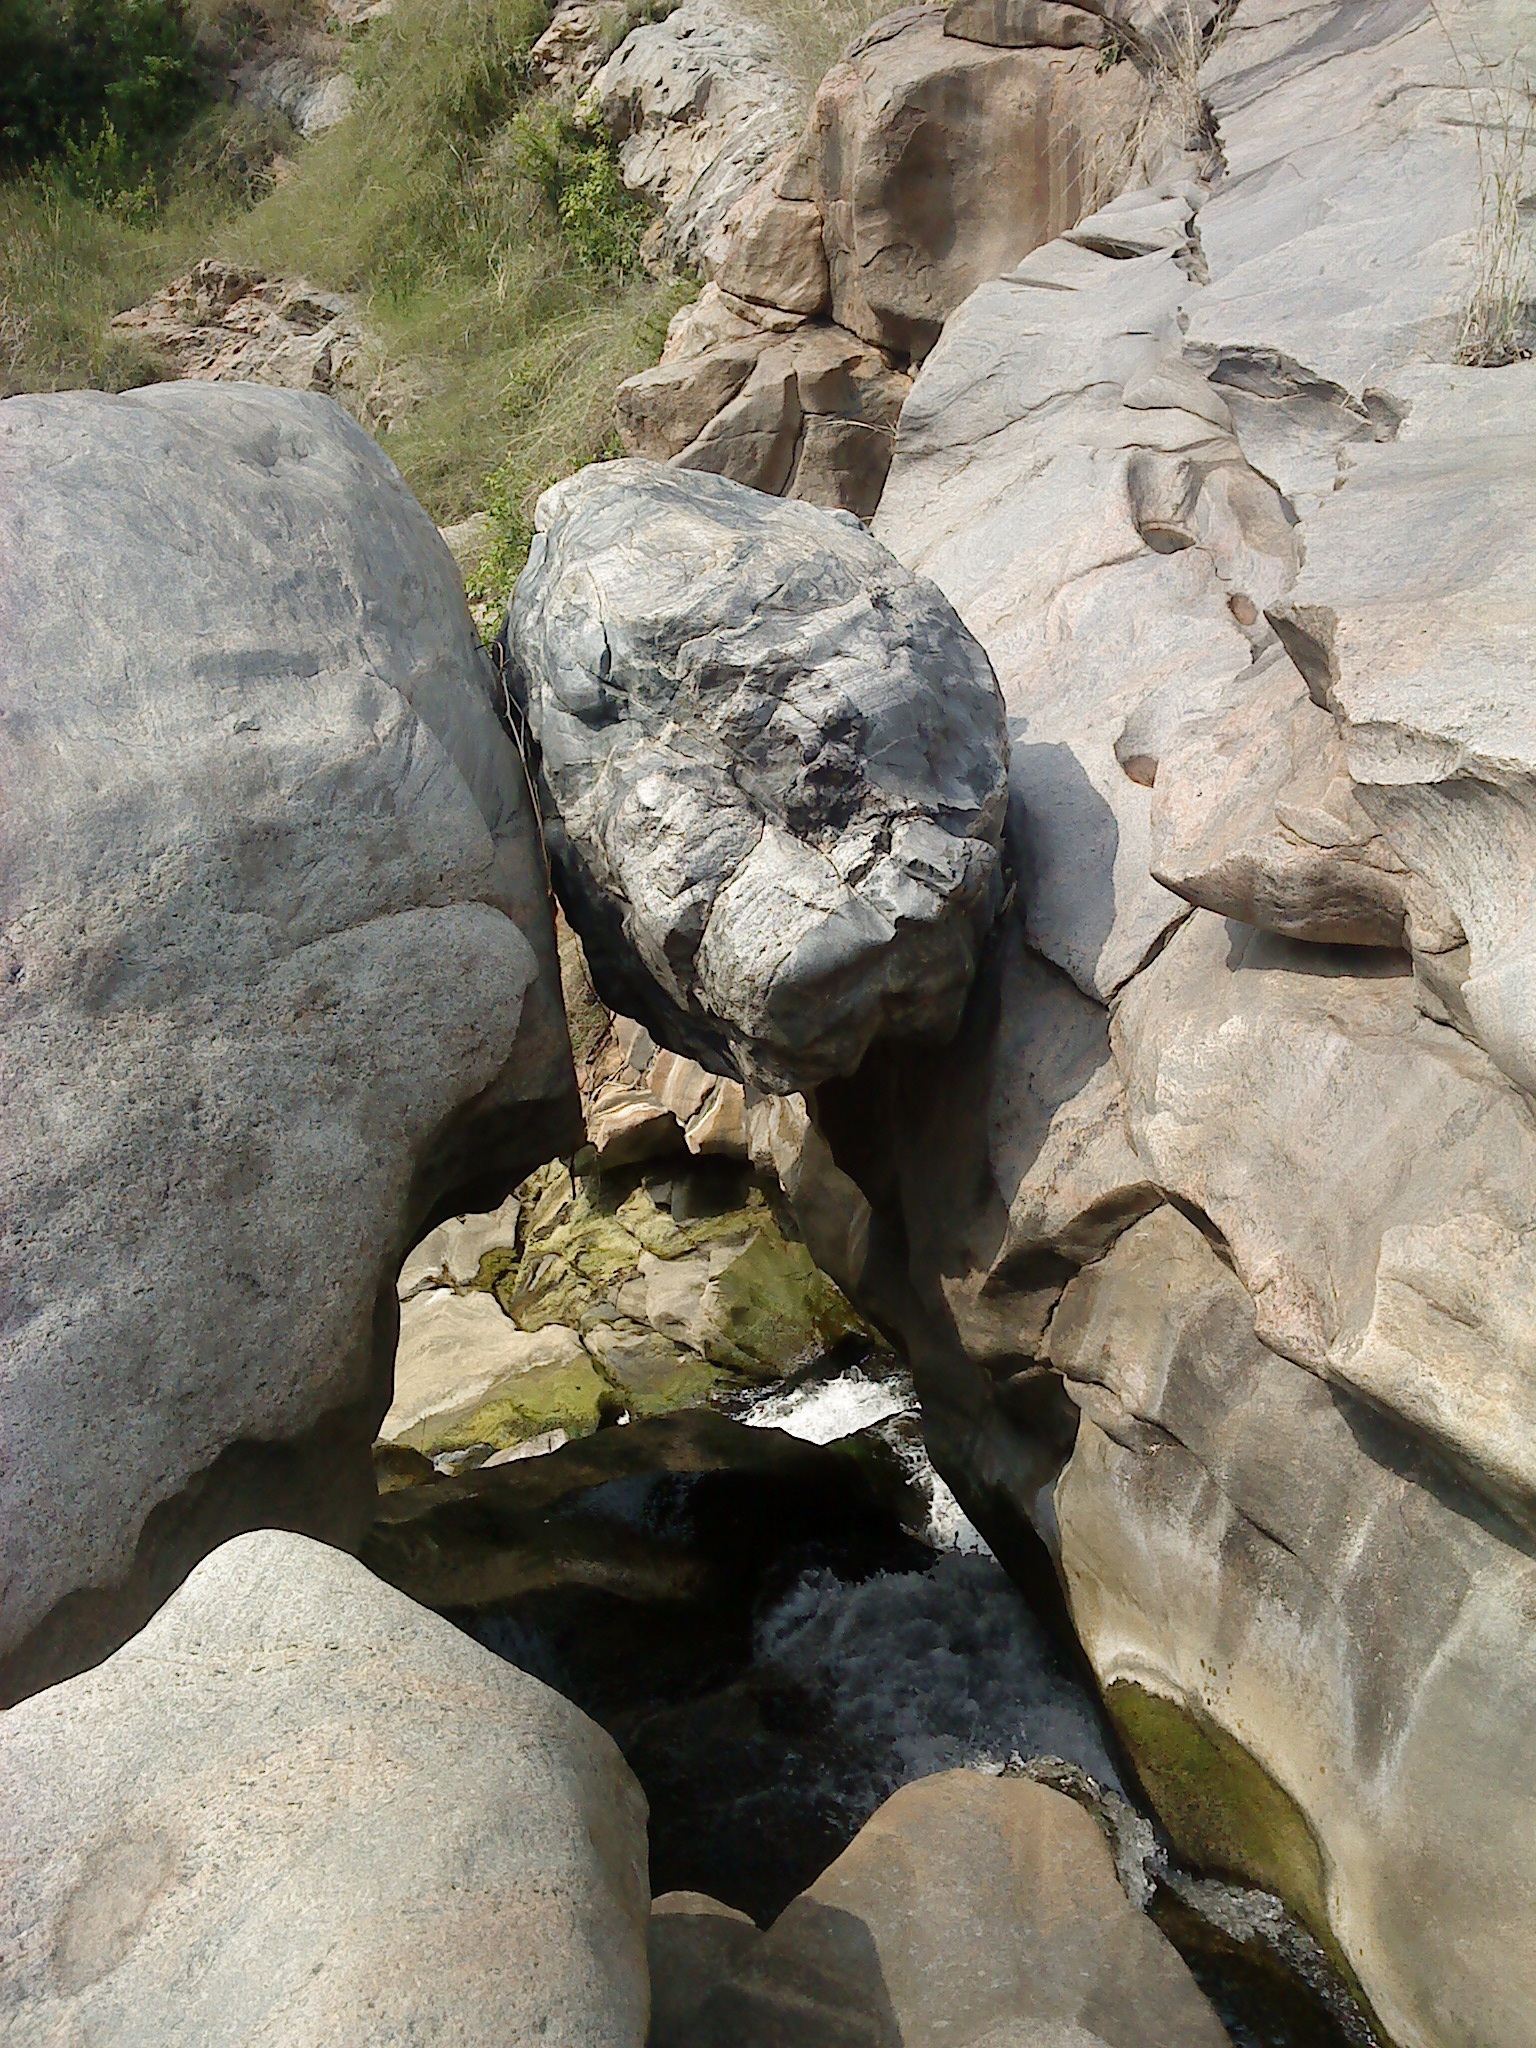
water, nature, rock, stone, spring, natural, terrain, material, erosion, sculpture, beneath, geology, badlands, boulder, wadi, landform, gushing, ancient history